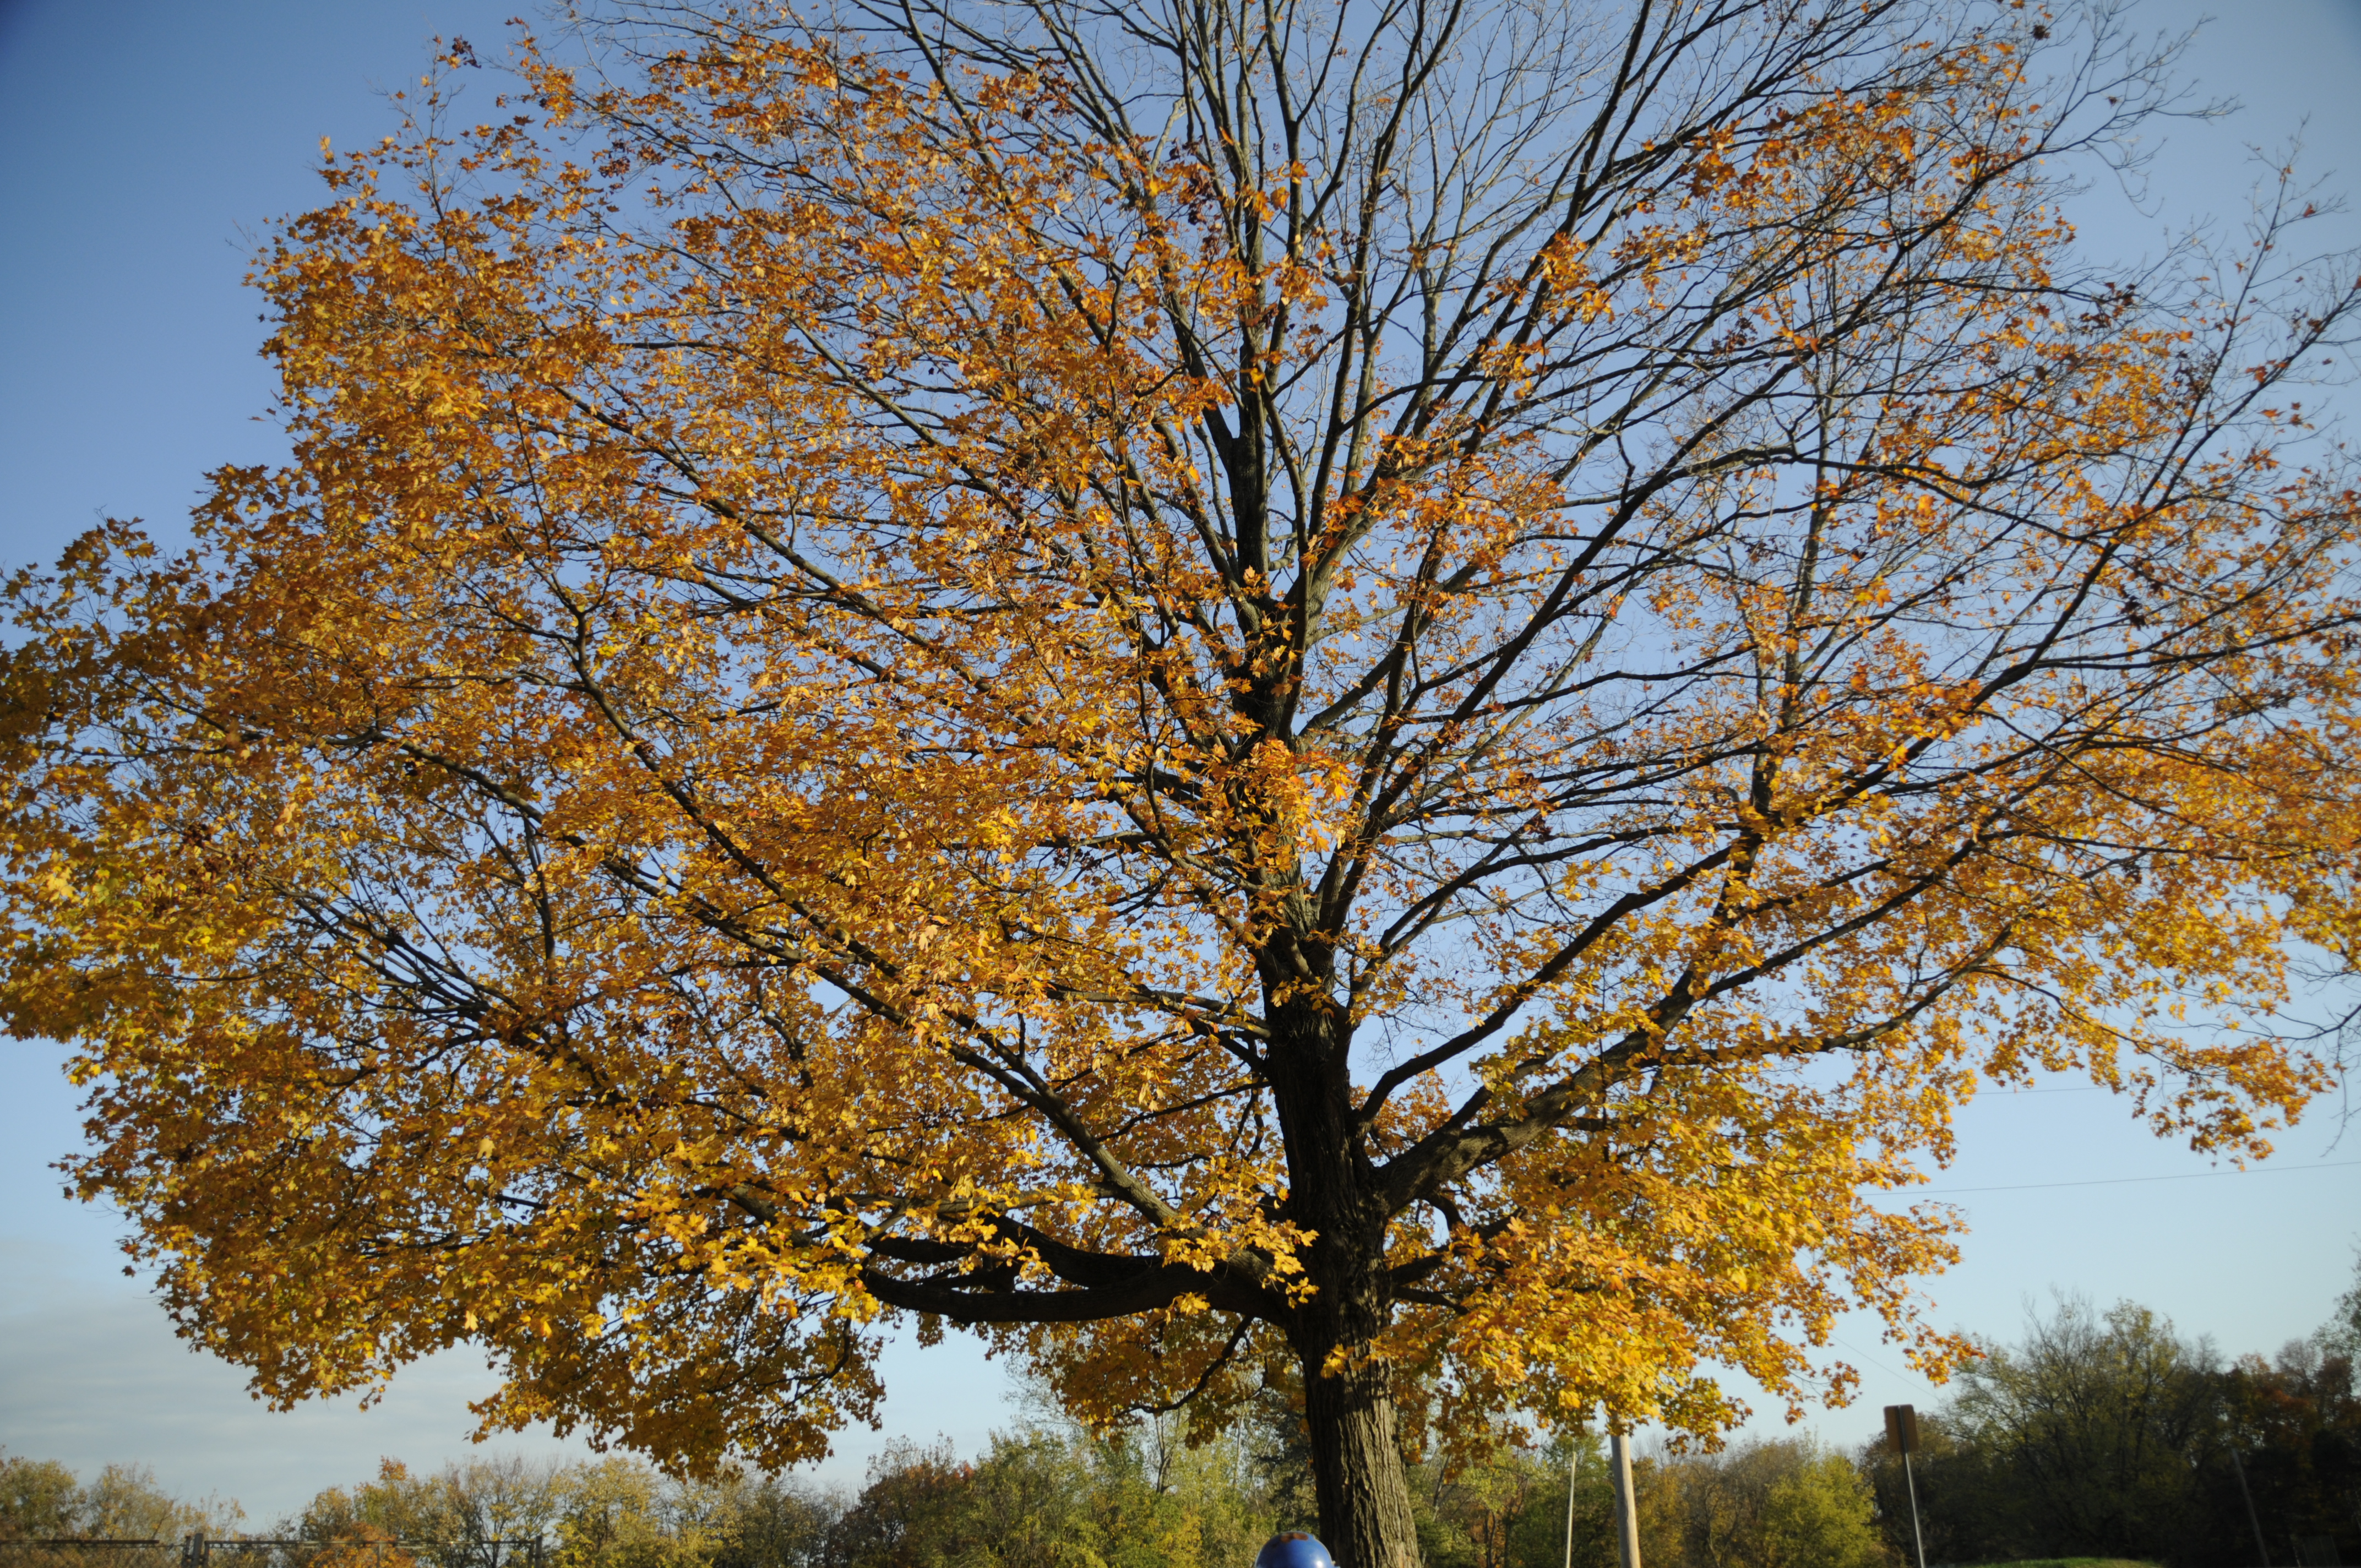
autumn, tree, foliage, sky, leaf, natural landscape, twig, branch, trunk, People in nature, plant, vegetation, grass, deciduous, woody plant, Tints and shades, grove, landscape, flowering plant, temperate broadleaf and mixed forest, road, plant stem, Northern hardwood forest, woodland, birch family, larch, conifer, pine family